Railway semaphore signal

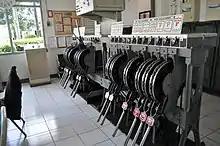
Semaphore signal levers inside train dispatcher's room of Cianjur railway station. These levers are connected to the signal by pairs of wires.

A later development was the upper-quadrant three-position semaphore signal. These worked in the upper quadrant to distinguish them from the then standard two-position lower-quadrant semaphores. When the arm is inclined upwards at 45 degrees, the meaning is "caution" and the arm in the vertical position means "clear". Thus, three indications can be conveyed with just one arm and without the need for a distant arm on the same post. The early abandonment of the three-position semaphore signal in the UK allowed for the widespread replacement of two-position lower-quadrant signals by two-position upper-quadrant signals.